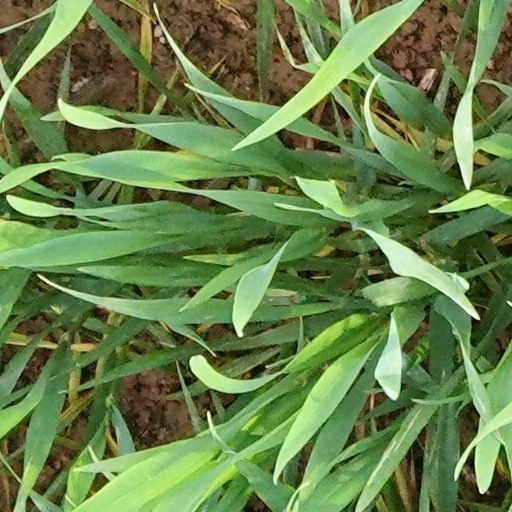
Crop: wheat